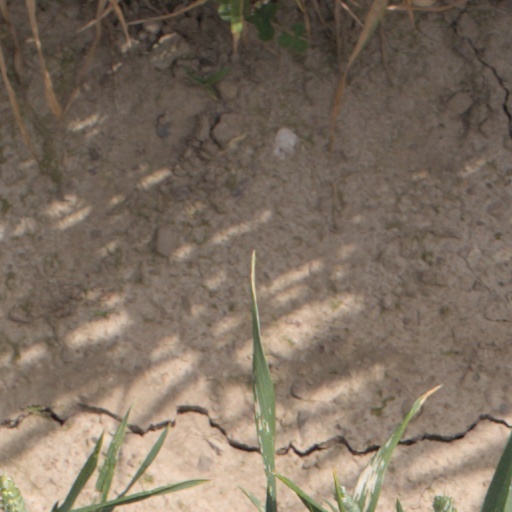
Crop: wheat